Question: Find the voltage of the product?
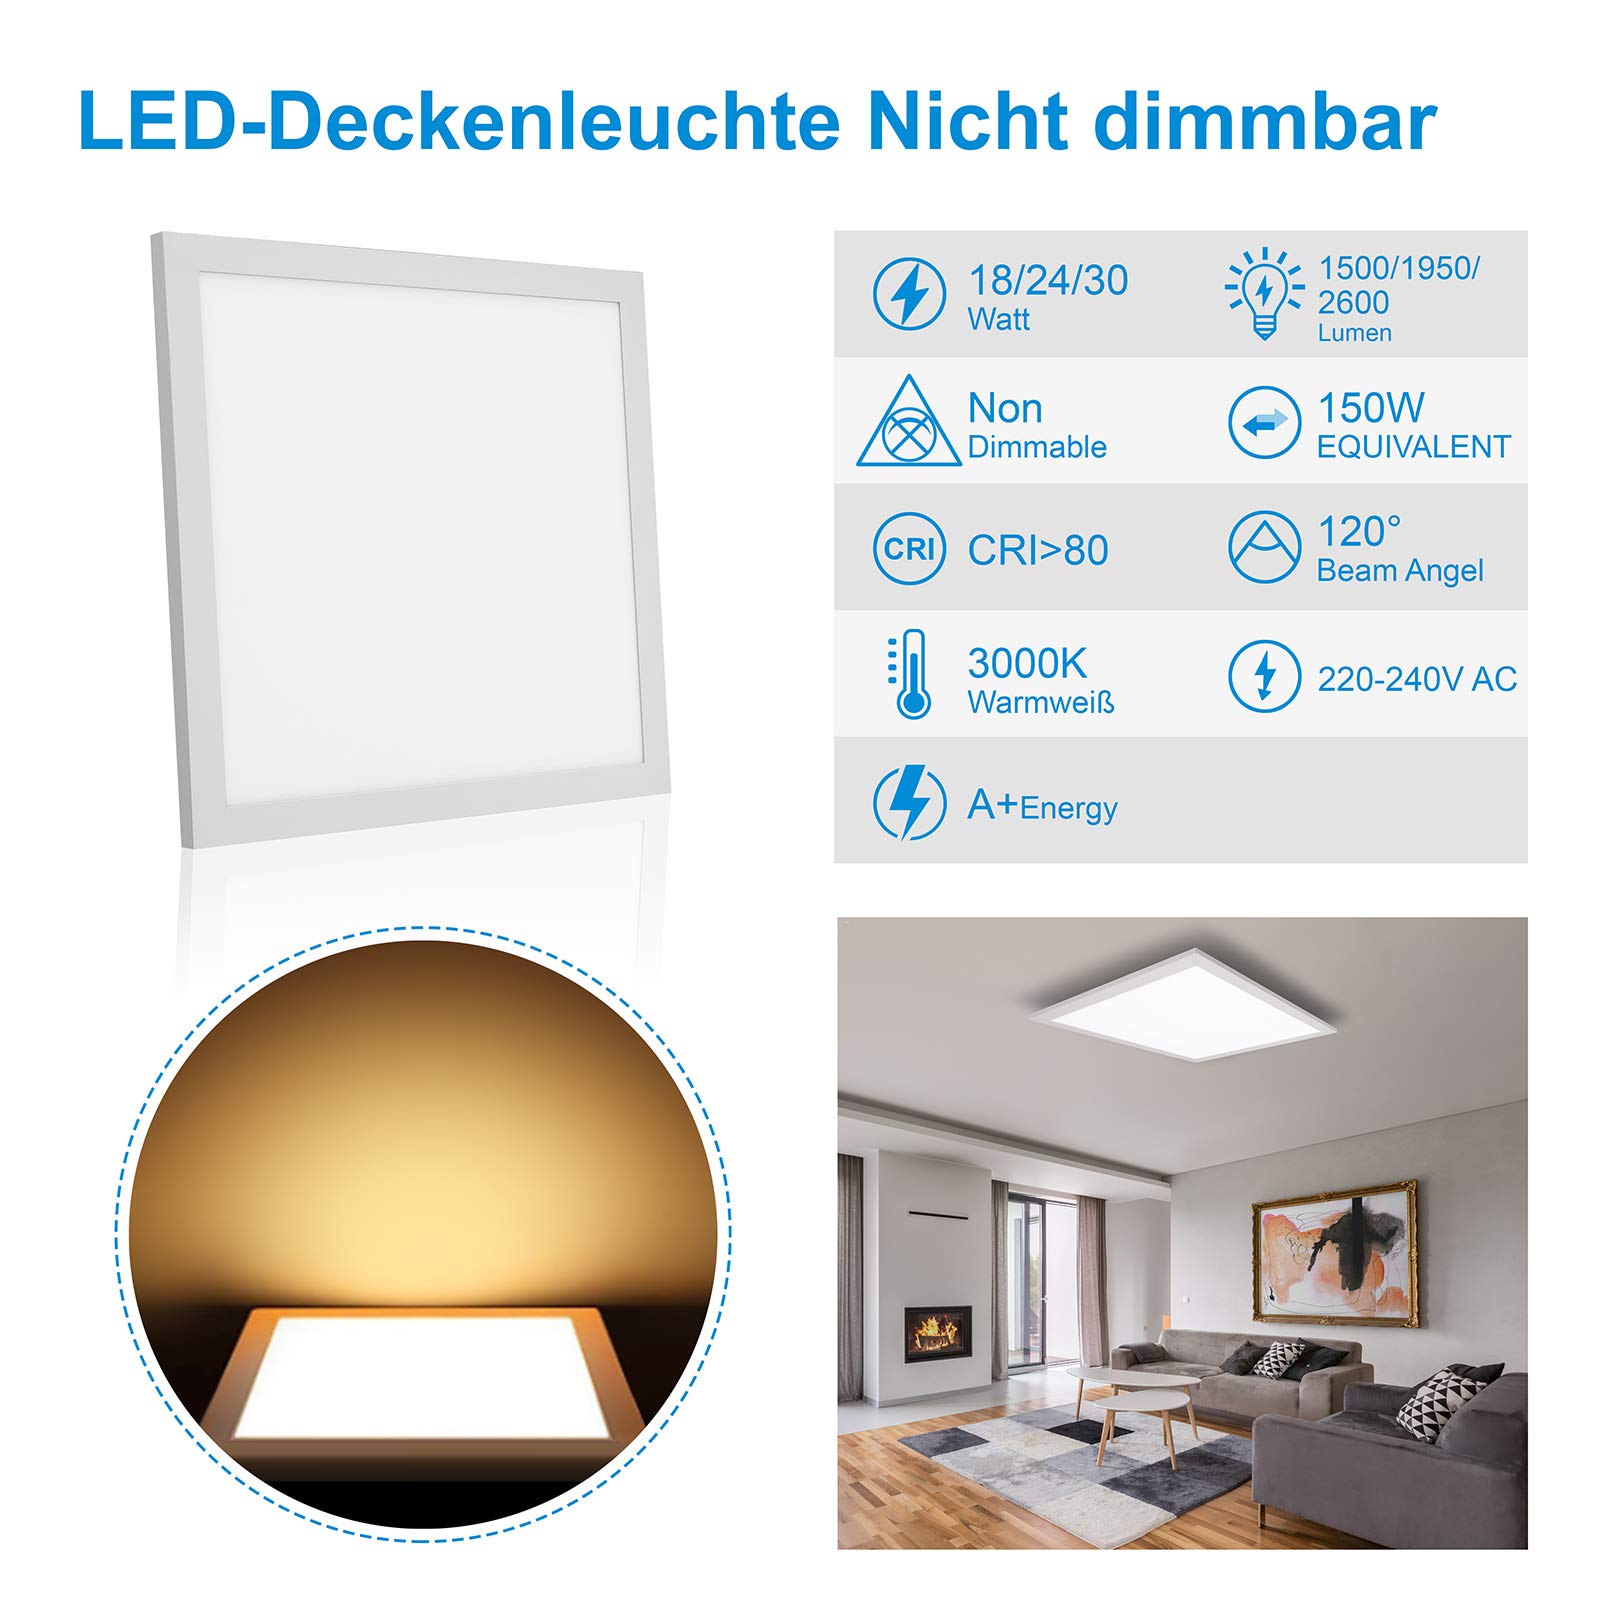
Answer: [220.0, 240.0] volt